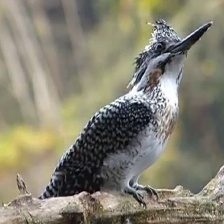
Species: CRESTED KINGFISHER
Scientific name: MEGACERYLE LUGUBRIS